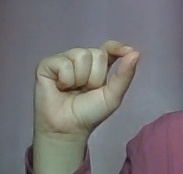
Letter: fa